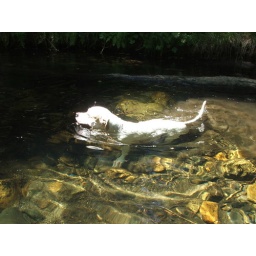
swimming in the clear waters.